Orders, decorations, and medals of Uruguay

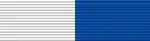
Ribbon of the Order of the Oriental Republic of Uruguay.

The Order of the Oriental Republic of Uruguay was a decoration created in 1984 by the authorities of the 1973-1985 civic-military dictatorship to award foreign personalities due to extraordinary praiseworthy acts performed in support of the country or due to reciprocity reasons. It was eliminated on 13 March 1985, a year after its creation by the recently elected democratic authorities, by the Law of validity of the acts of the dictatorship.